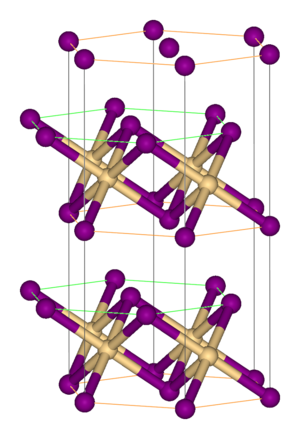
L'iodure de cadmium est un composé chimique inorganique de cadmium et d'iode, de formule CdI₂. Ce corps cristallin est connu pour sa structure cristalline, hexagonale, typique des composés de la forme MX₂ avec de forts effets de polarisation, qui sert de référence à de nombreux autres composés.